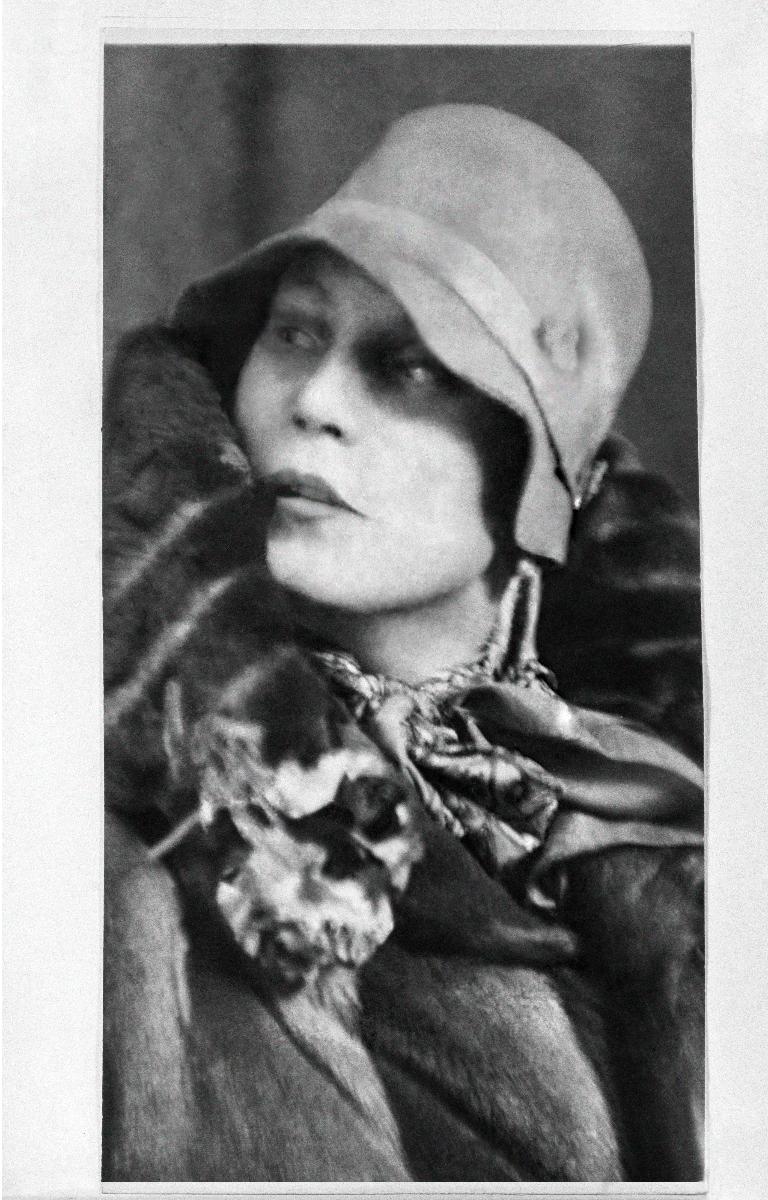
Madame Minna Craucher
Madame Minna Craucher; Mme Minna Craucher
sisällön kuvaus: Rouva Maria (Minna) Craucher-Lindell. content description: Mrs. Maria (Minna) Craucher-Lindell. innehållsbeskrivning: Fru Maria (Minna) Craucher-Lindell.
Vuosi: 1900
Paikka: Suomi, Uusimaa, Helsinki
Aiheet: Craucher, Minna; henkilöt; murha; poliittinen murha; lapuanliike; kasvokuva; HBL; persons; murder; political murder; Lapua movement; crime; portrait; personer (individer); mord; politiskt mord; Lapporörelsen; brott; lapporörelsen; personer; porträtt